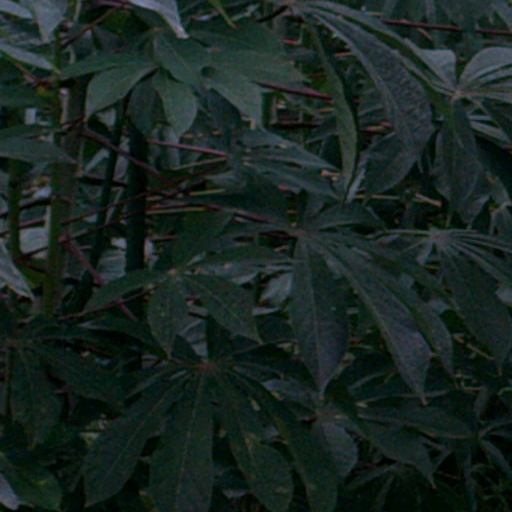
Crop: cassava